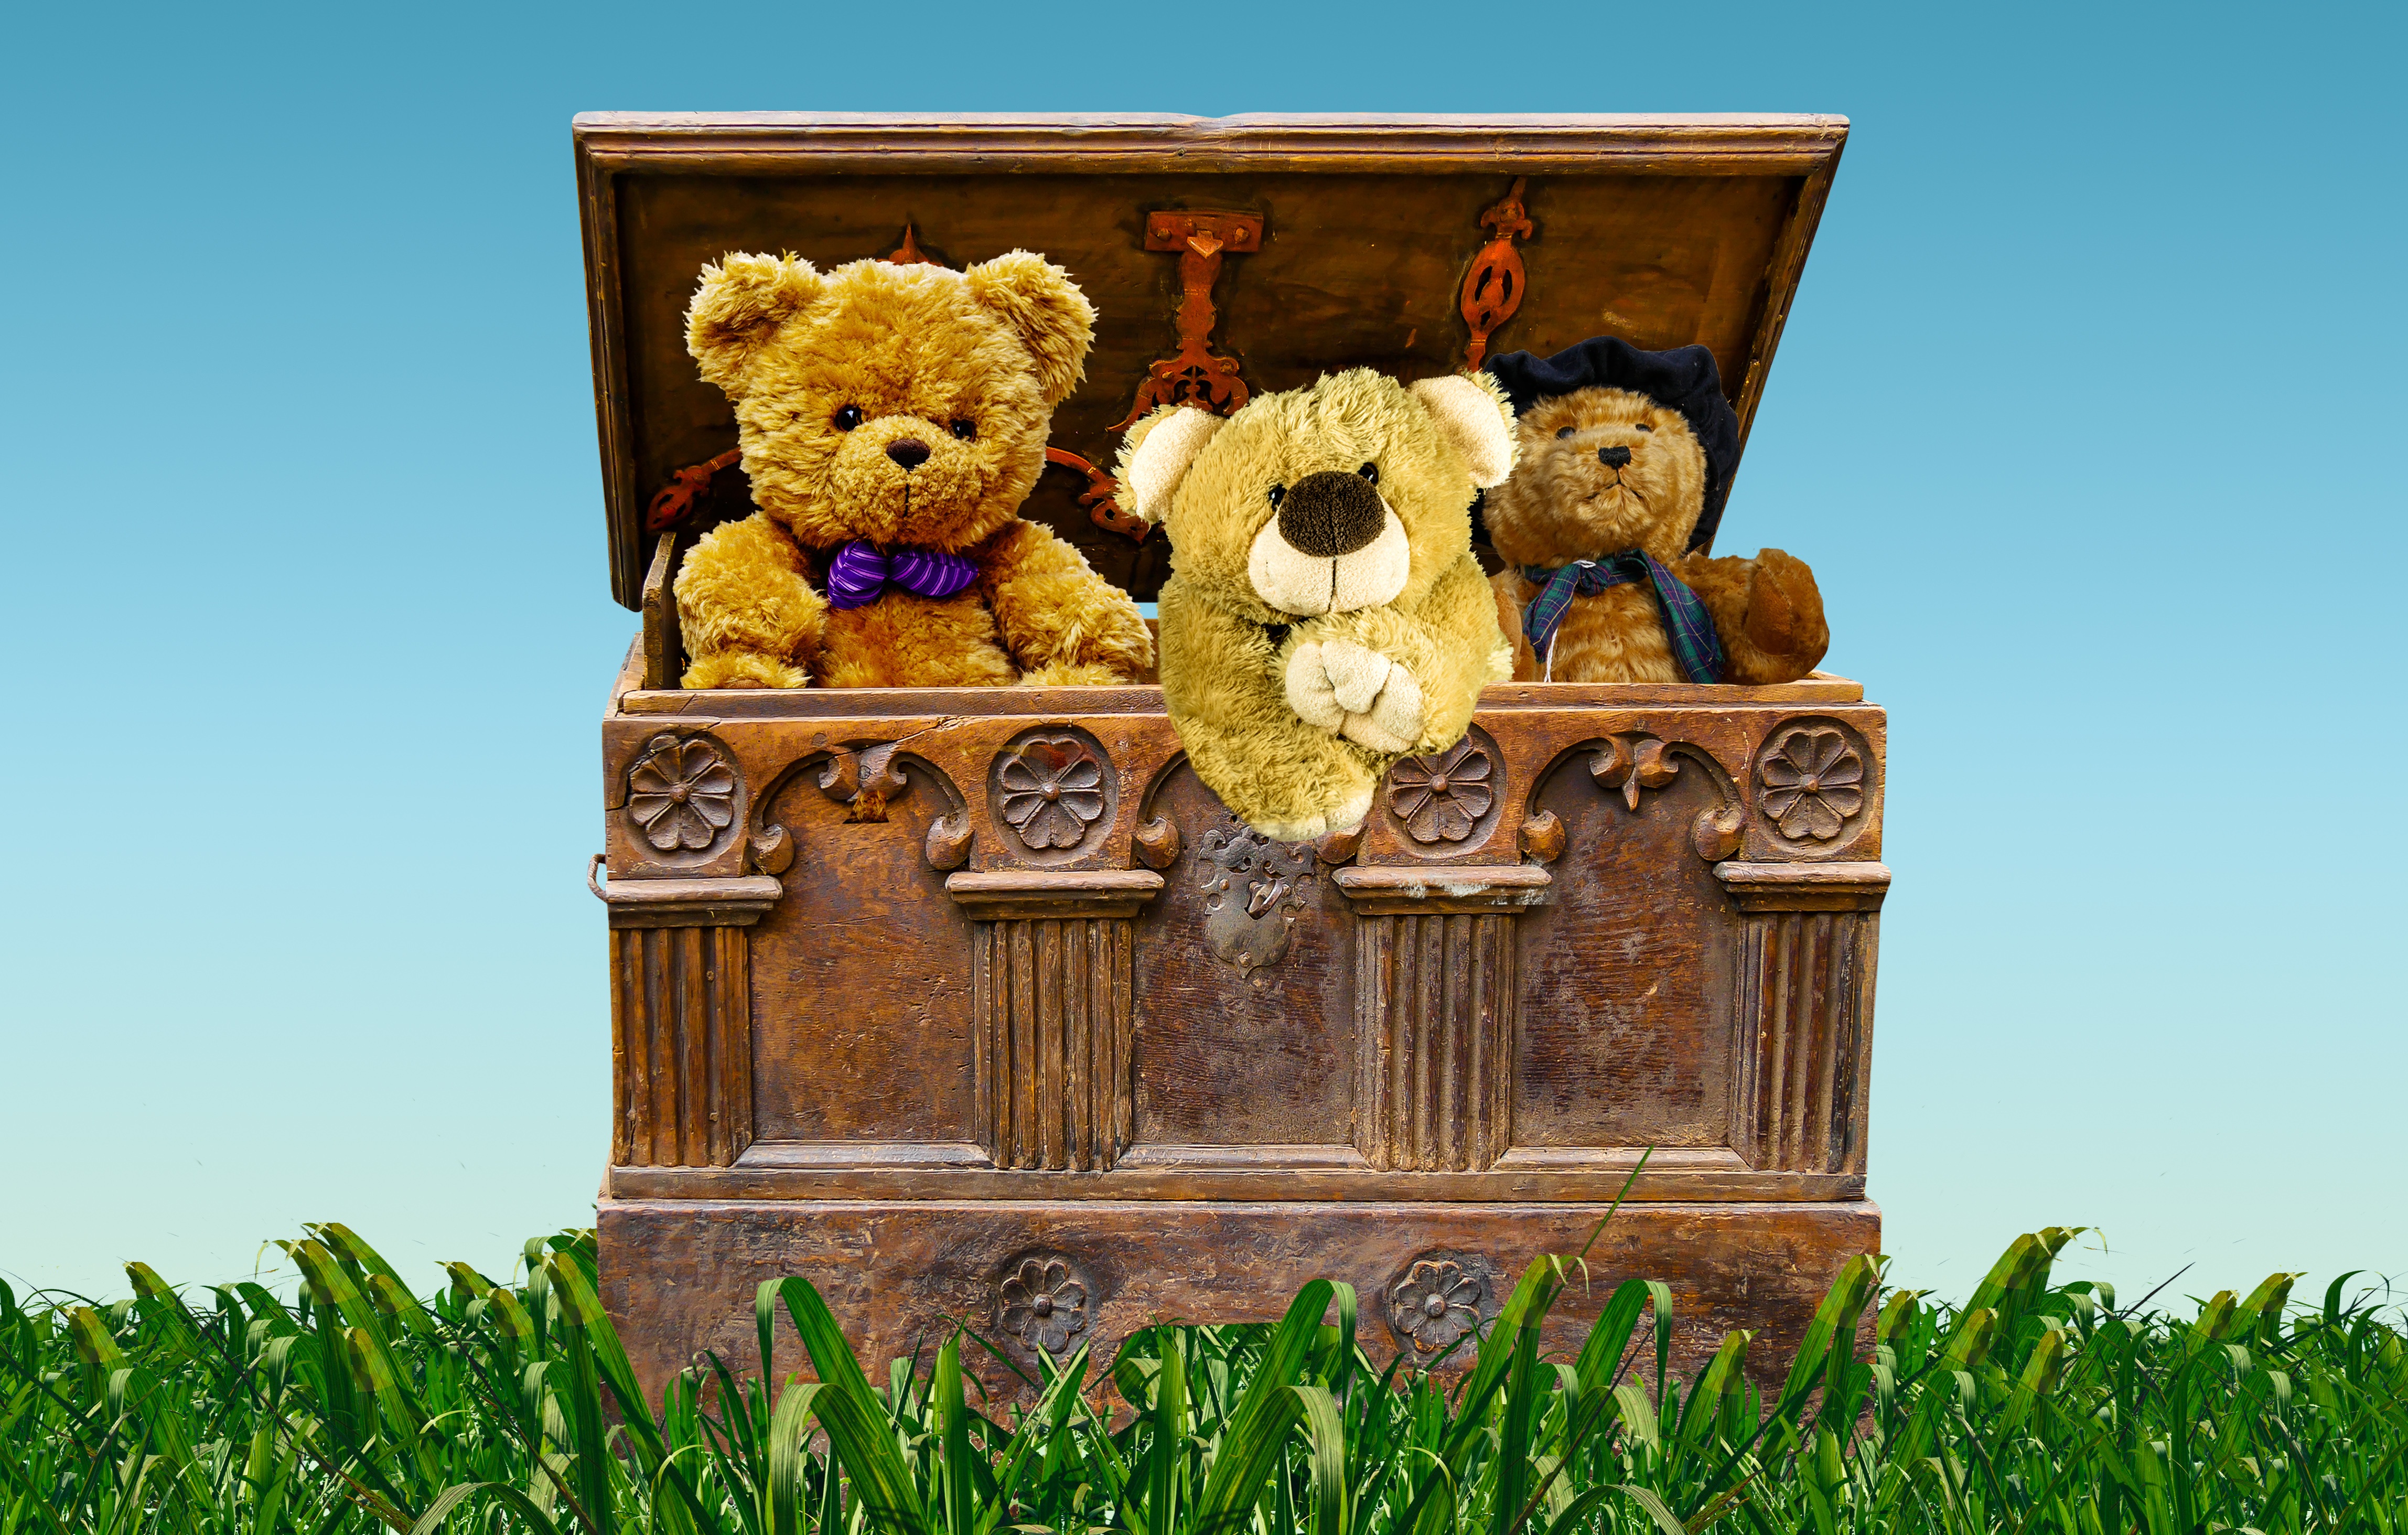
wood, flower, bear, statue, metal, box, furniture, chest, sculpture, art, carving, greeting card, treasure, teddy, teddy bears, treasure chest, valuable